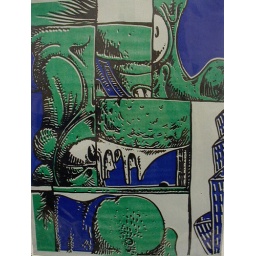
3 colour riso print, printed by black and white cat press